USA/From Where We Stand

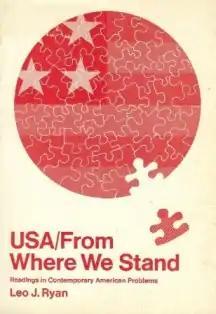
Paperback edition

USA/From Where We Stand: Readings in Contemporary American Problems is a non-fiction book published by Fearon Publishers in 1970.